Sebastian Arcelus

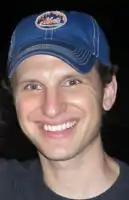
Arcelus in 2008

In 2012, Arcelus starred in the independent film "The Last Day of August". Later that year, he was cast as Lucas Goodwin in the Netflix TV series "House of Cards". From 2013 to 2016, he had a recurring role in the show's first, second, and fourth seasons. In 2013, Arcelus reprised his role of Jake Brigance in the Broadway production of "A Time To Kill" at the Golden Theatre in New York City, which premiered on October 20, 2013.